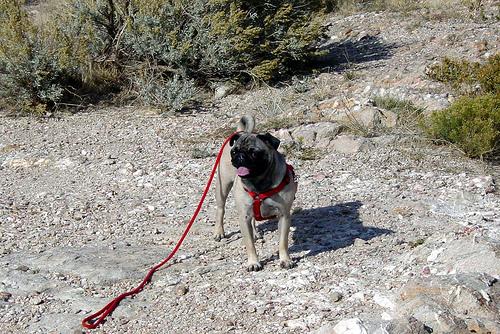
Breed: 798-n000130-pug